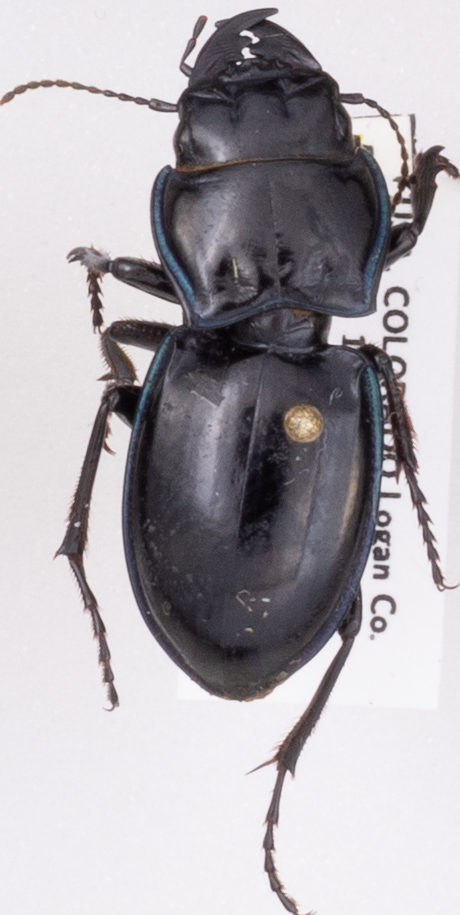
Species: Pasimachus elongatus
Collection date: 2022-09-07
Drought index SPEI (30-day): -2.09
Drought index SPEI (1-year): -2.09
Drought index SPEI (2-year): -1.69